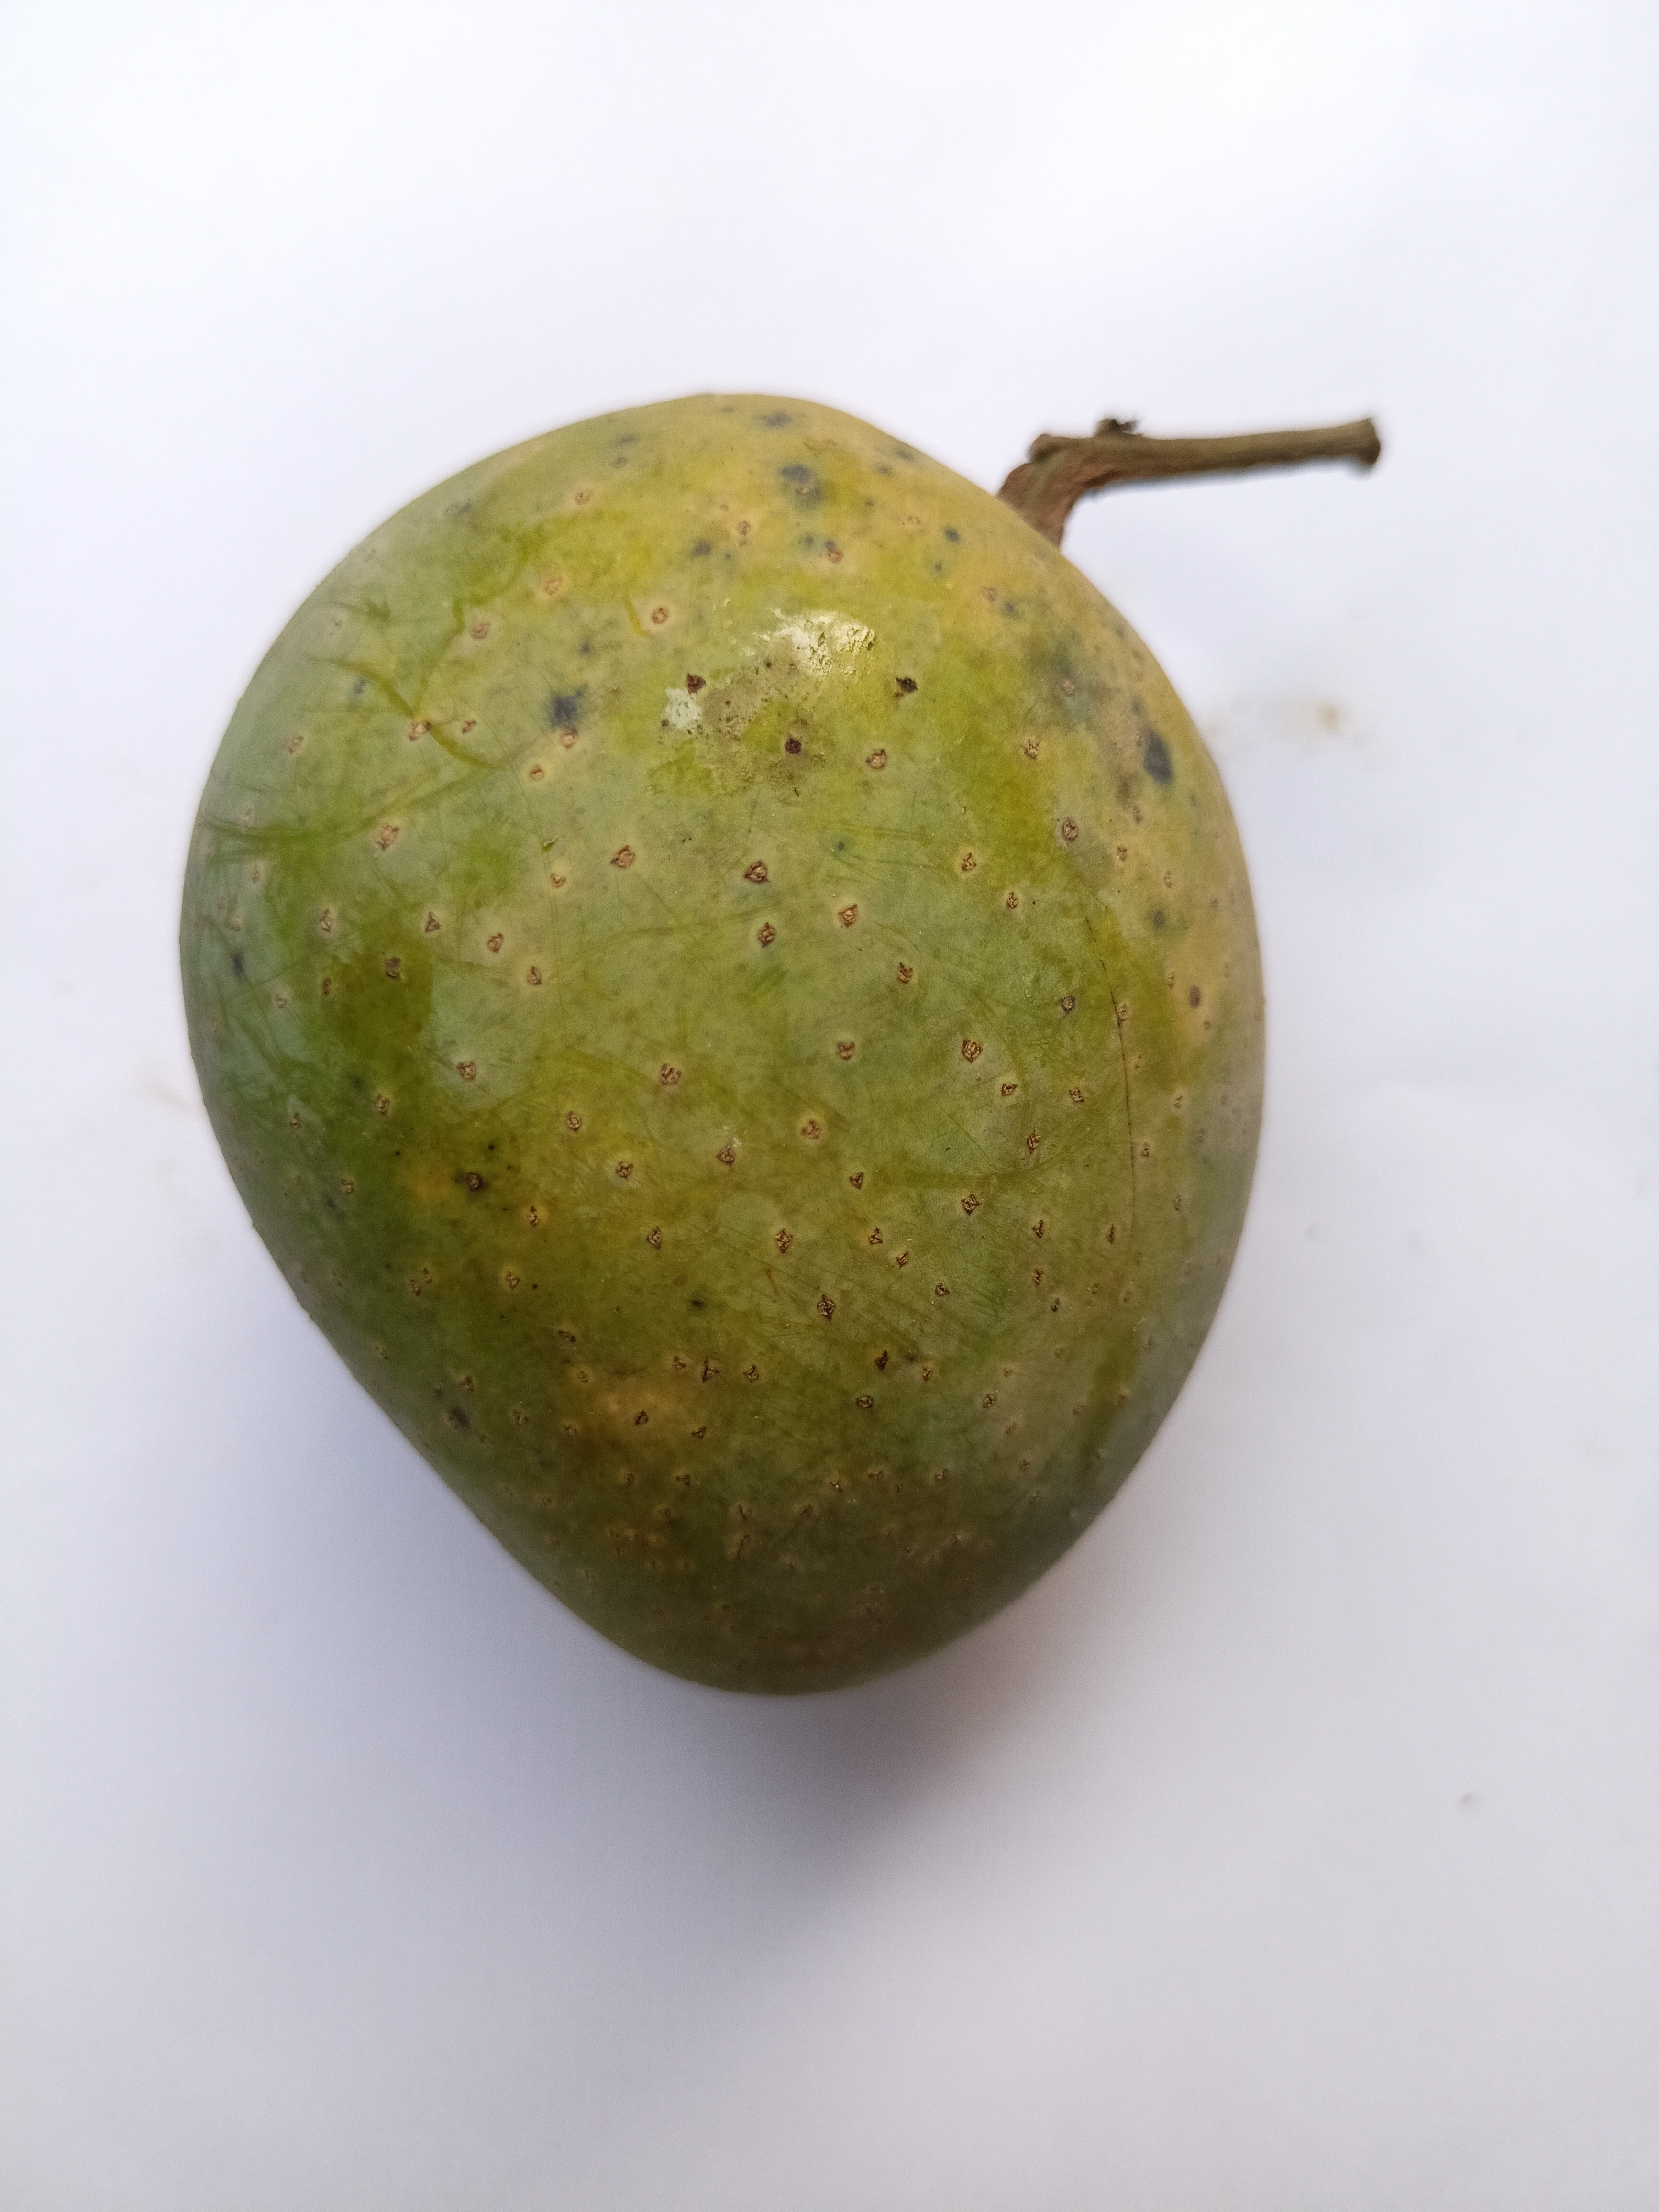
Mango variety: GopalBhog